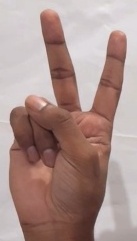
ASL sign: 2